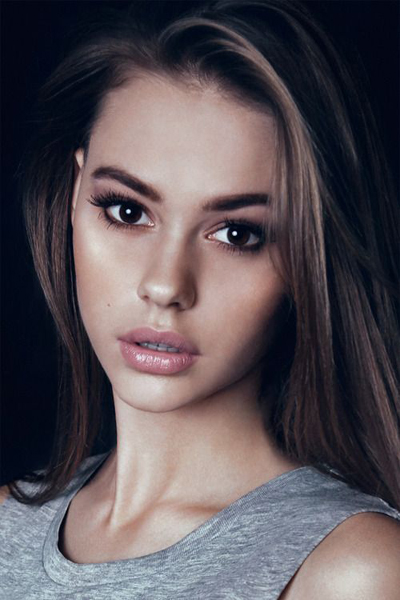
Gender: women